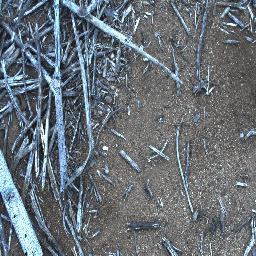
Label: negative